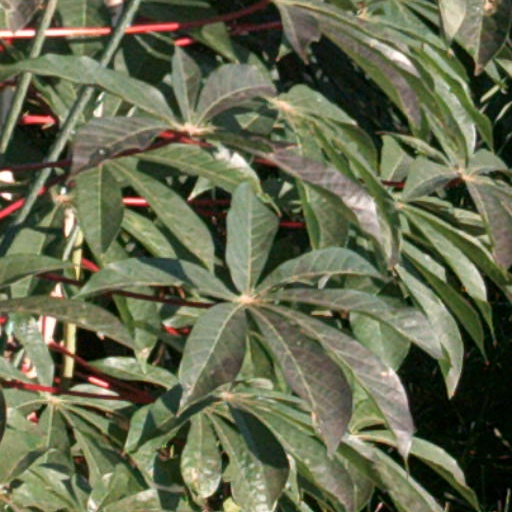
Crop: cassava